Rick Astley

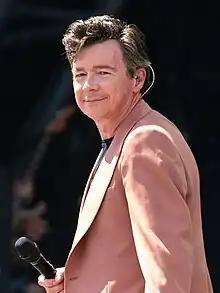
Astley at Glastonbury Festival 2023

Richard Paul Astley (born 6 February 1966) is an English singer, songwriter, radio DJ and podcaster. He gained fame through his association with the production trio Stock Aitken Waterman, releasing the 1987 album "Whenever You Need Somebody", which sold 15 million copies worldwide and was certified Platinum by both the BPI and the RIAA. His debut single "Never Gonna Give You Up" was a No. 1 hit in more than 25 countries, winning the 1988 Brit Award for Best British Single. The song also stayed at the top of the UK chart for five weeks in 1987 and was the best-selling single of that year. His 1988 single "Together Forever" also topped the US "Billboard" Hot 100 and was one of his eight songs to reach the UK Singles Chart Top 10.